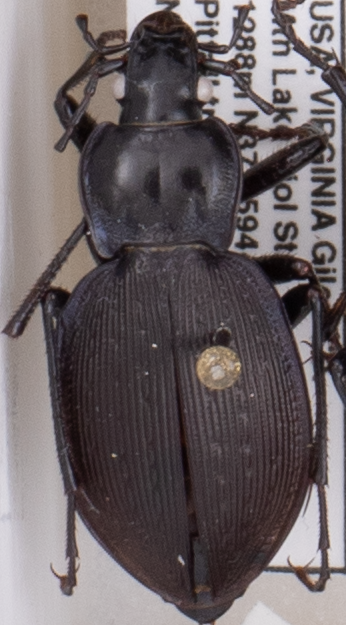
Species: Carabus goryi
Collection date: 2018-06-05
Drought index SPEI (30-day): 0.552
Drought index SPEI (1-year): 0.47
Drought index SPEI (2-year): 0.63